Masonic Temple (Paducah, Kentucky)

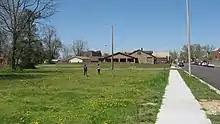
Site

Originally constructed by several local Prince Hall Masonic lodges, the building had retail shops on the ground floor, and lodge meeting rooms on the upper floors. In 1975 the Masons moved to new premises, and the building became purely commercial in nature. It was still standing in 2002 when nominated for the National Register of Historic Places, but has subsequently been torn down.